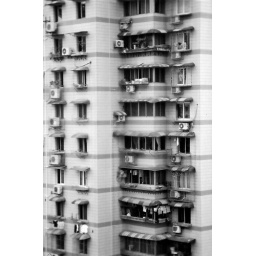
China - ChongqingSummer 2007A building I could see from my bedroom in Milky way hotel.Taken with my Praktica camera, f100mm.